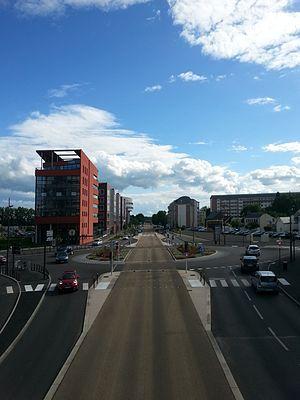
Tracé du Tempo sur le Boulevard Demorieux
La ligne T3 du BHNS du Mans, plus souvent simplement nommée T3, est un bus à haut niveau de service qui est exploité par la Société d'économie mixte des transports en commun de l'agglomération mancelle, dont la mise en service est intervenue le 20 février 2016 à 11 h 30 entre les arrêts Gares, au Mans, et Allonnes - Bois Joli, sur la commune d'Allonnes, en empruntant une grande partie du Boulevard Demorieux.
Les boulevards intérieurs sont un ensemble d'avenues, de boulevards et de rues permettant de circuler à l'intérieur de la ville du Mans, sans passer par les boulevards extérieurs. Ils permettent de contourner les centres des 32 quartiers du Mans, et notamment du centre ville commercial et du centre historique. L'histoire de la voirie intérieure est liée au projet du schéma directeur d'aménagement et d'urbanisme du Mans élaboré en 1972.